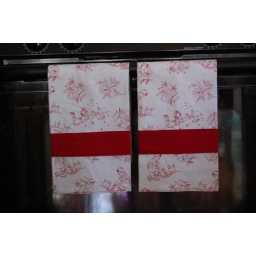
Handmade Kitchen towels made out of cotton toille fabric with red fabric stripe. Size is about 15 by 22 inches.